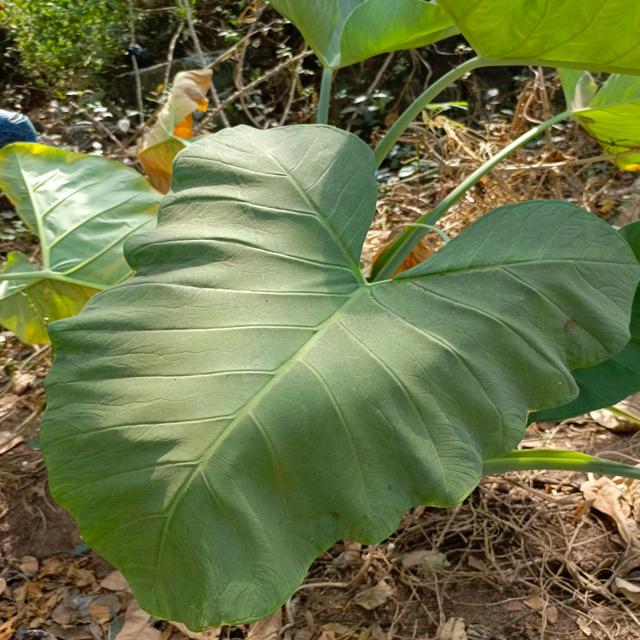
Label: Early_Blight